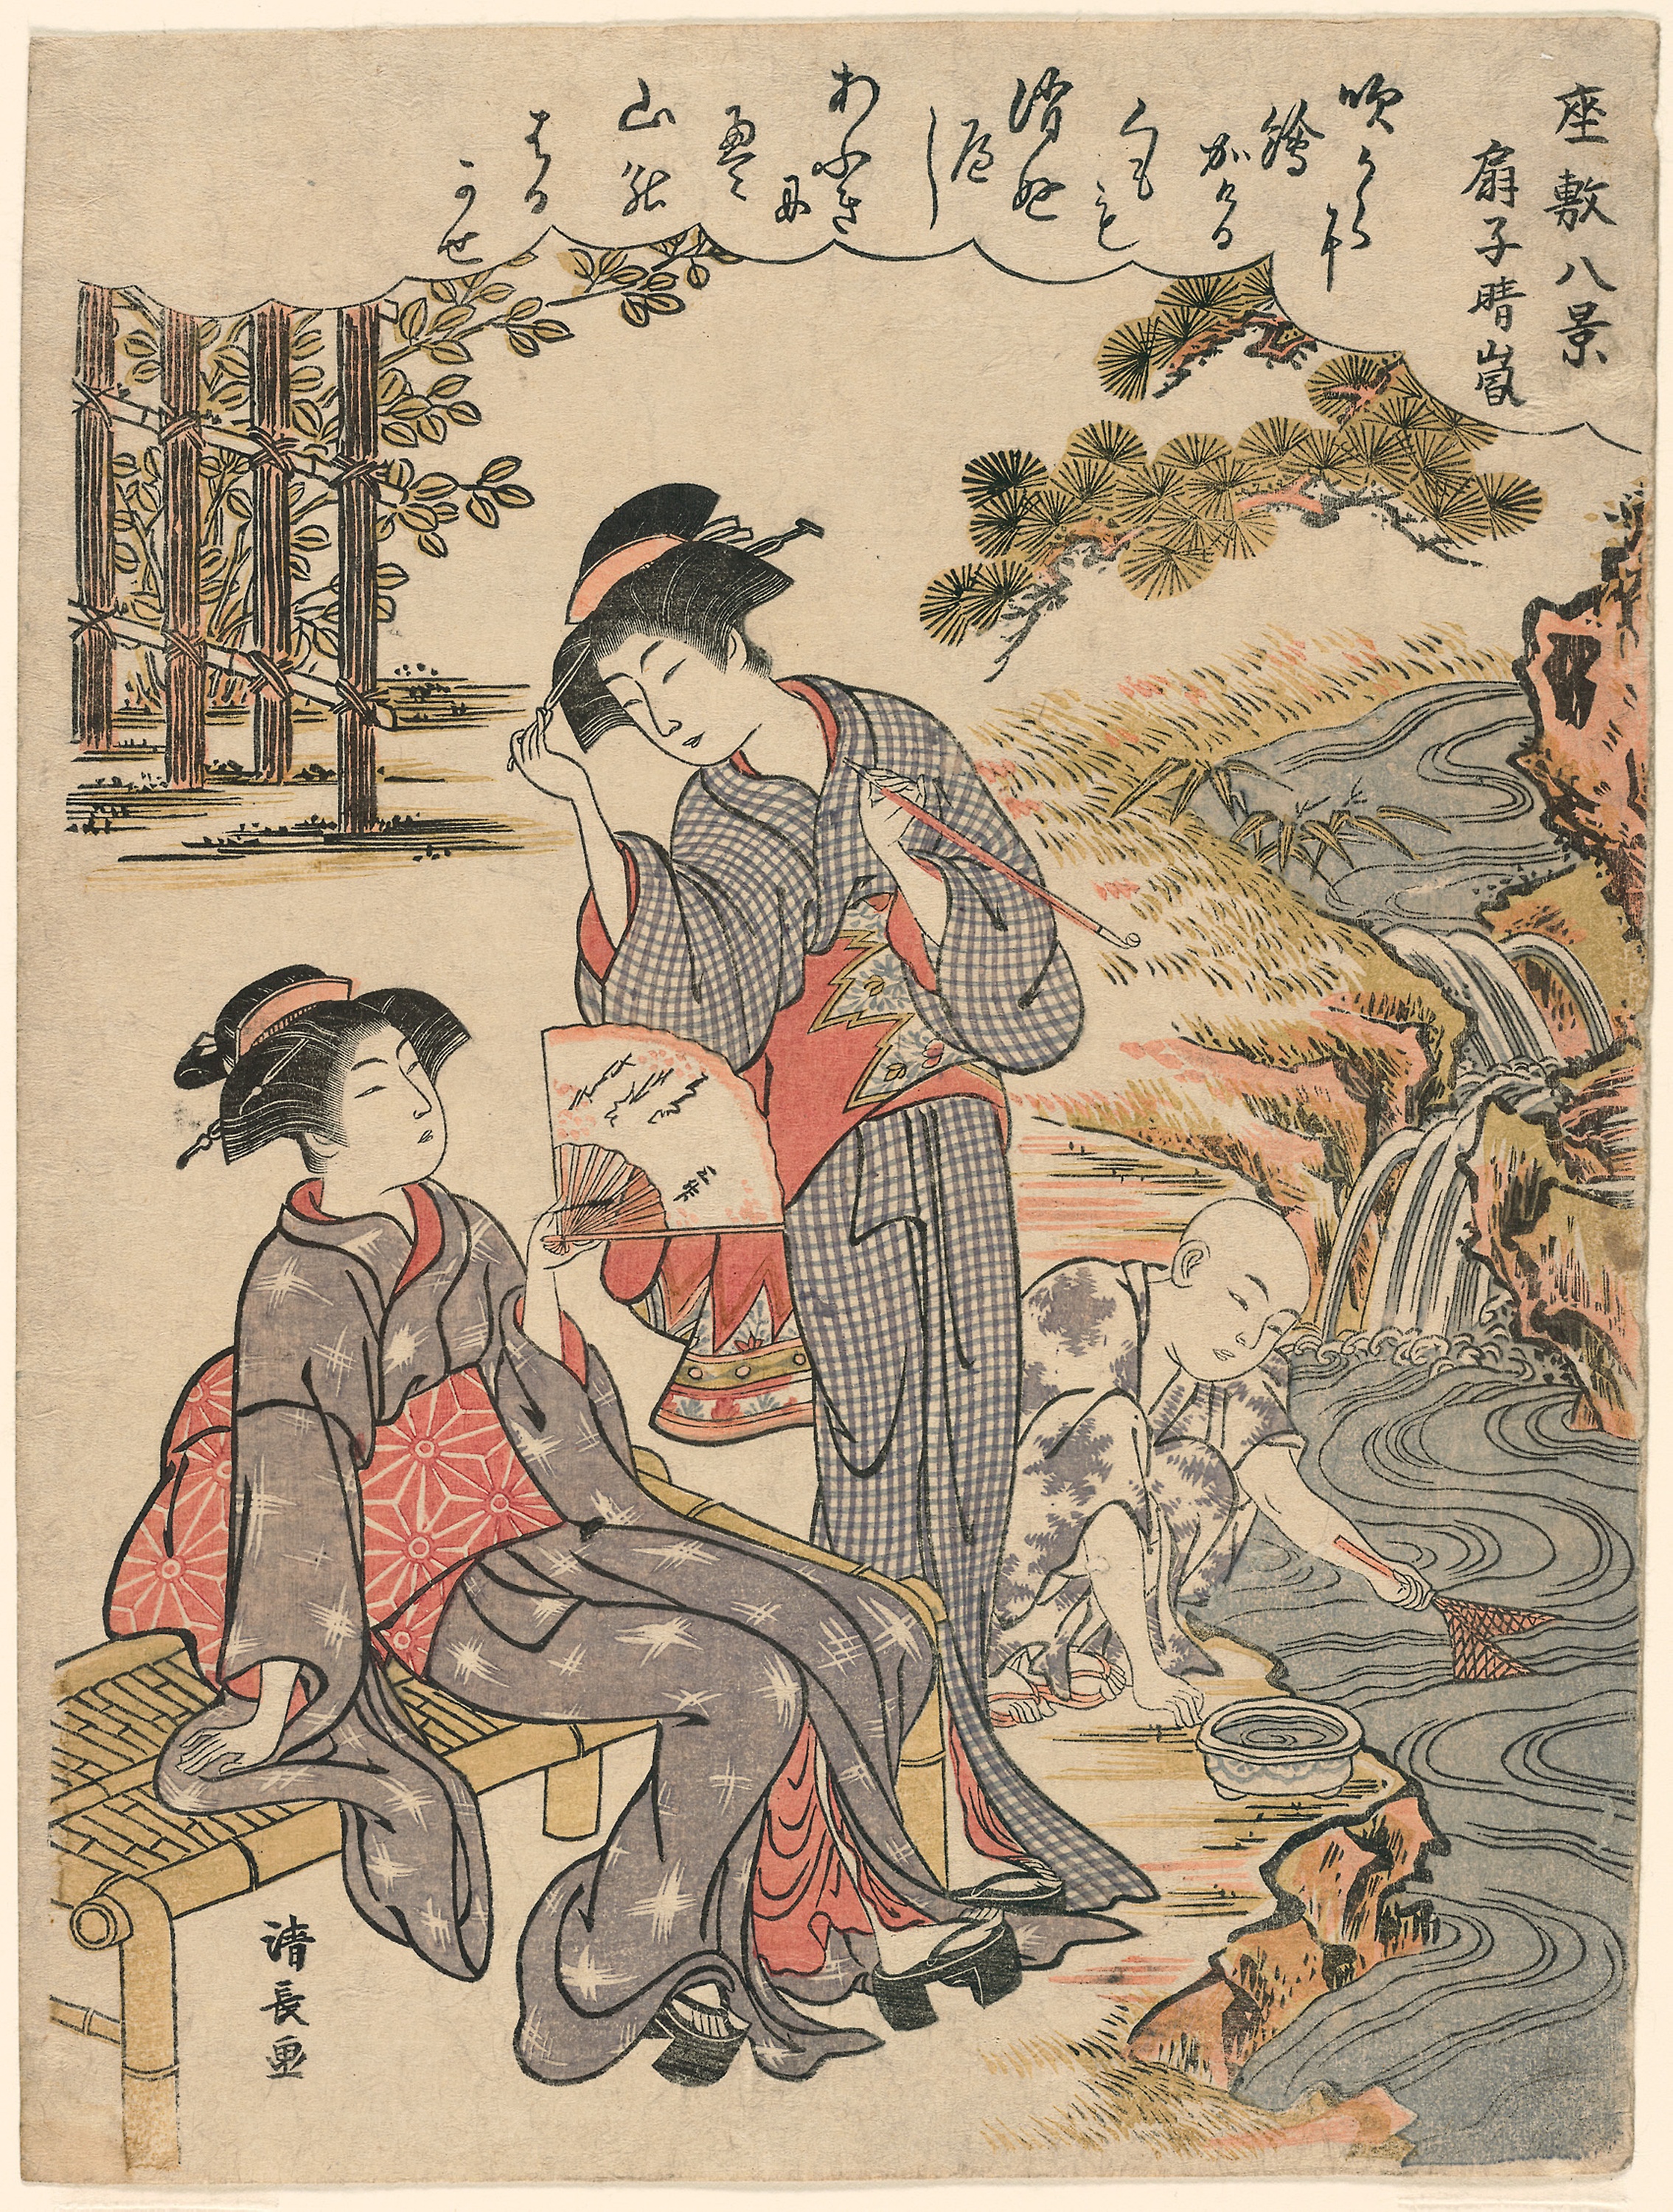
art, illustration, history